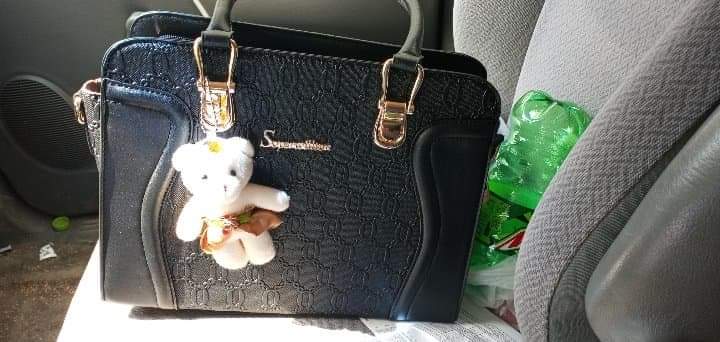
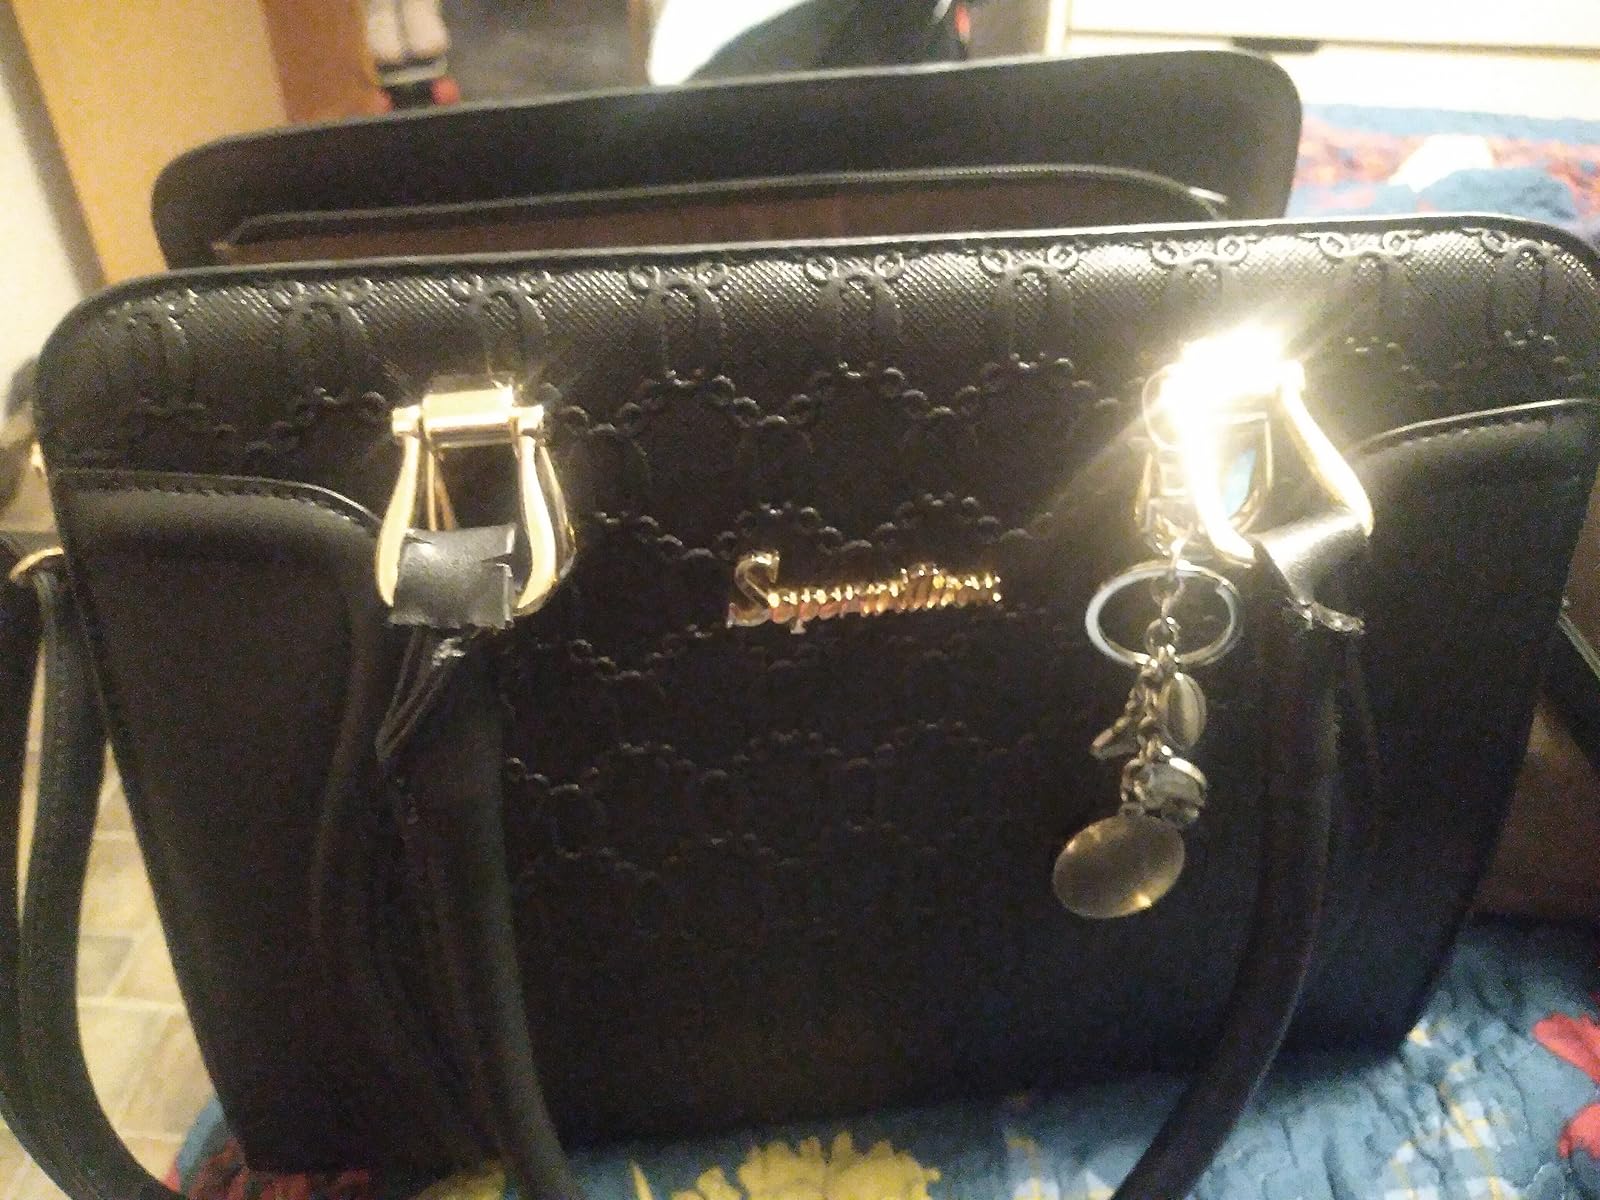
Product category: accessories_handbag
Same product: yes